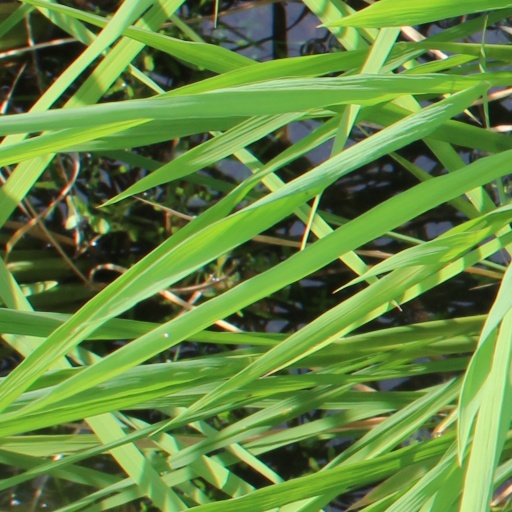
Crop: rice